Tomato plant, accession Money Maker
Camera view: bottom (45 deg); turntable rotation: 210 degrees
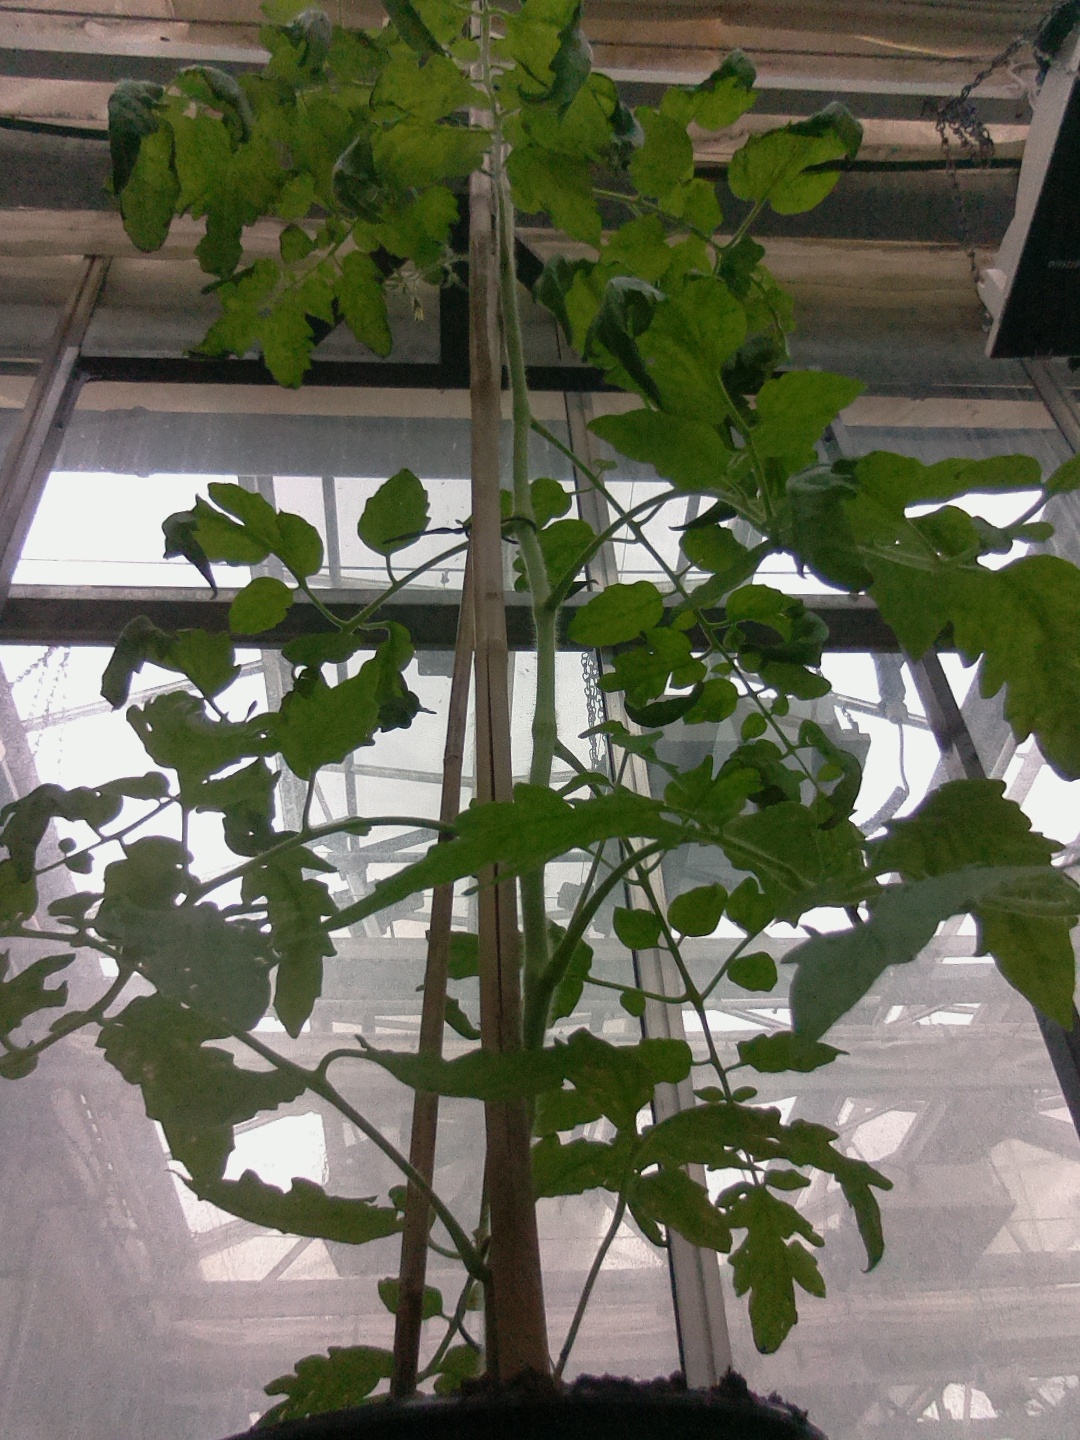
BBCH growth stage 66: Full flowering, 60%-70% of flowers open, more petals falling